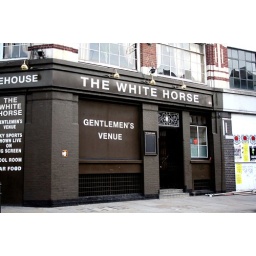
A very popular table dancing bar in East London.